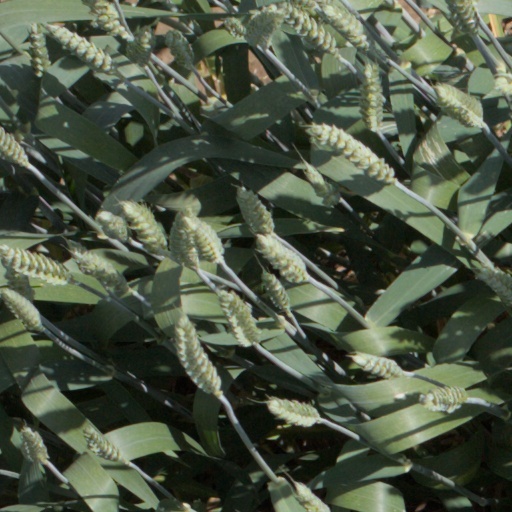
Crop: wheat